Obstacle course racing

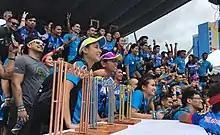
OCR Asian Championship Podium

The sport disciplines of Ninja (modeled after the Japanese television series "Sasuke" and international adaptations such as "American Ninja Warrior") and OCR became self-governing sub-sports of World Obstacle in 2020, in a model similar to Aquatics. The first non-commercial (Federation) Ninja World Championships were held in Moscow, Russia in the 2019 Ninja World Championships.